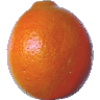
Label: Tangelo 1